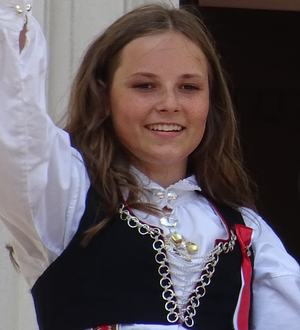
Prinsesse Ingrid Alexandra af Norge
Prinsesse Ingrid Alexandra i 2018
H.K.H. Prinsesse Ingrid Alexandra af Norge er en norsk prinsesse, der er den ældste datter af kronprins Haakon Magnus og kronprinsesse Mette-Marit af Norge.